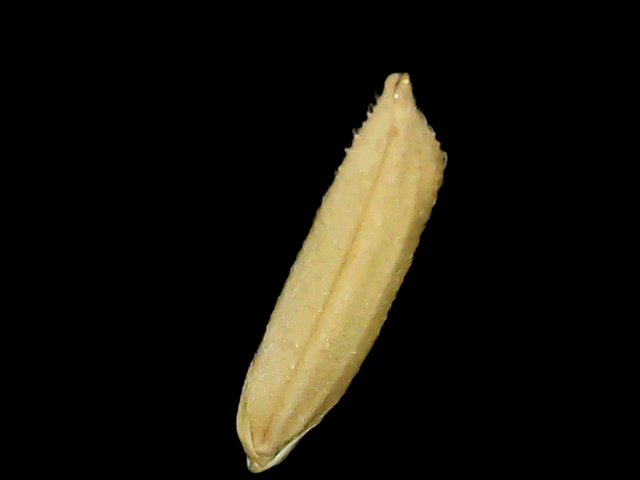
Rice variety: Binadhan19